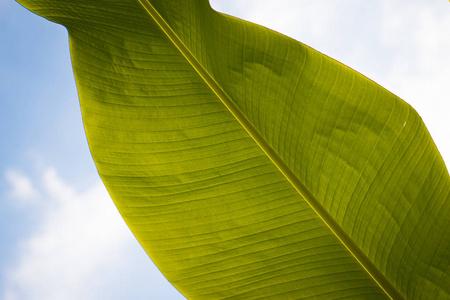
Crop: unknown
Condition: banana